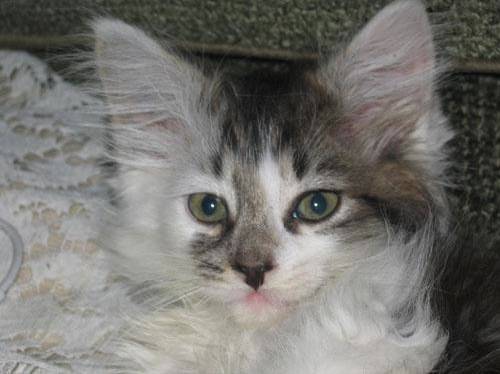
Label: cat